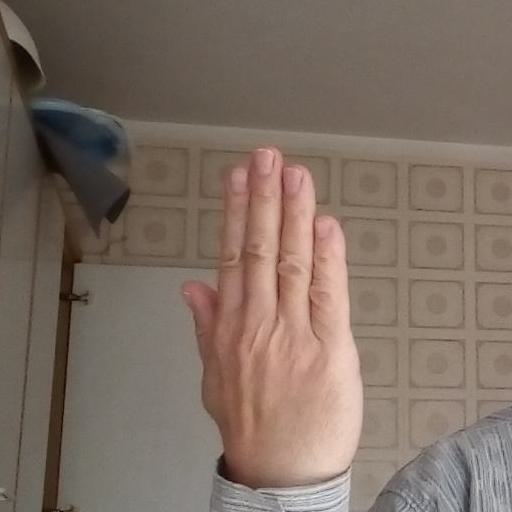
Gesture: stop_inverted